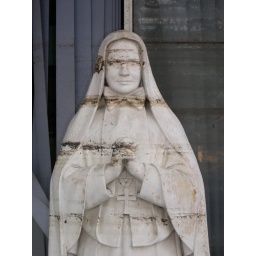
Behold the striped one. Mother Cabrini in front of the school office building had seen better days.